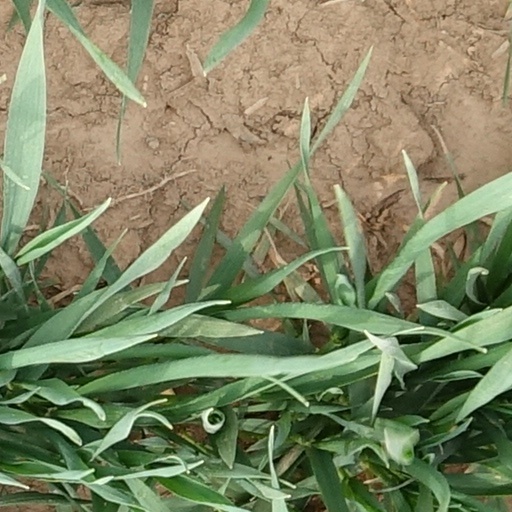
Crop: wheat